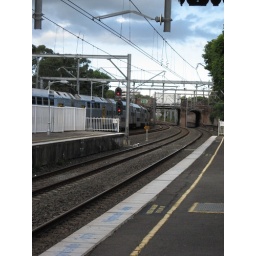
My car was in for a service today and I ended up catching public transport and walking everywhere.